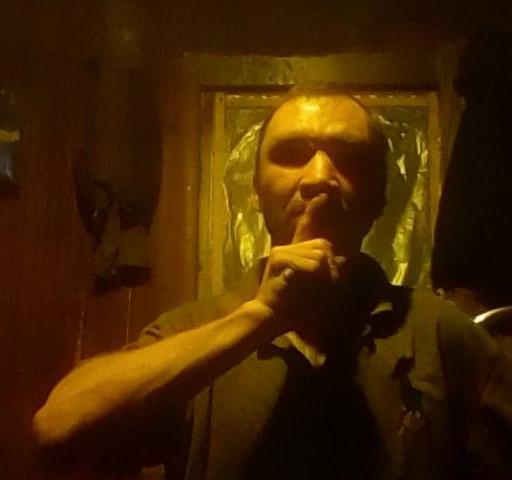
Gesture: mute